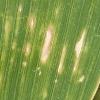
Crop: Maize
Condition: curvulariosis-d